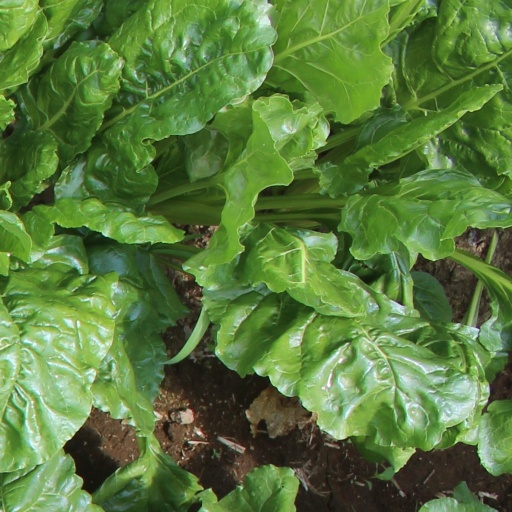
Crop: sugar beet